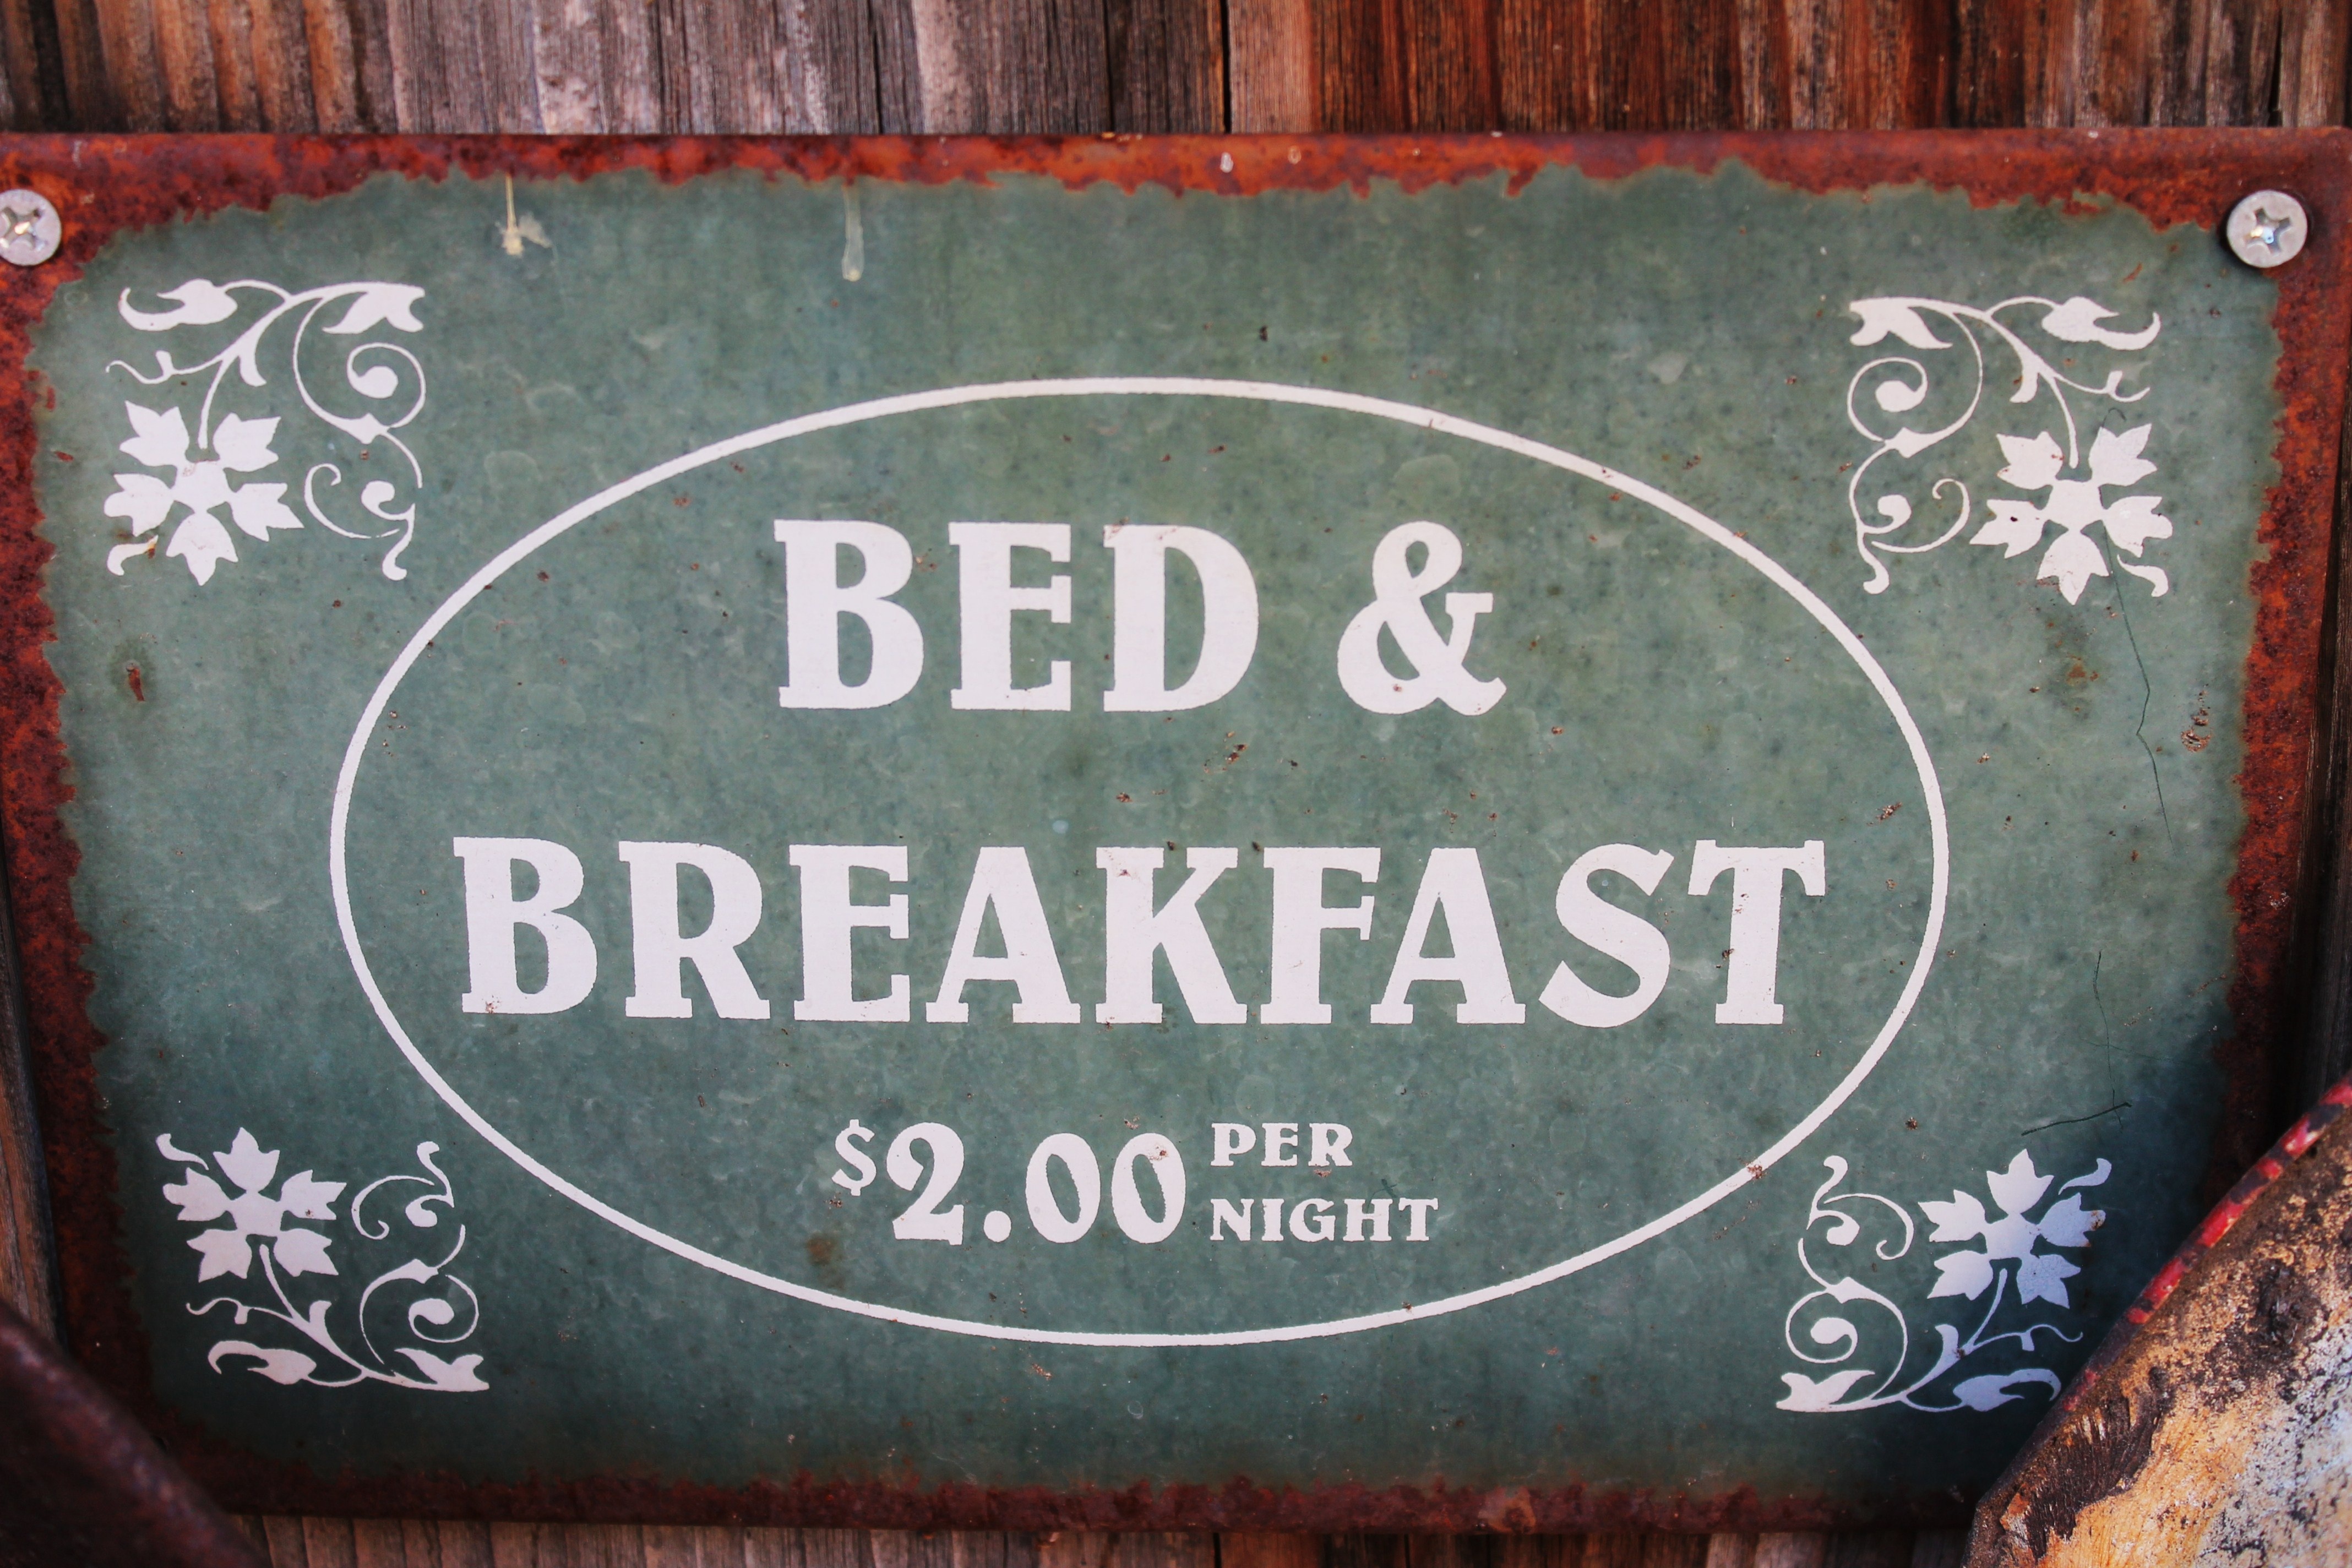
antique, travel, sign, green, sleeping, room, tourism, trip, breakfast, bedroom, art, luxury, bed, decorated, accommodation, serving, inn, historic home, amber avalona, bed and breakfast, bed breakfast, nightly rentals, complimentary breakfast, bed and breakfast sign, antique sign, romantic hotel, overnight accommodation, small lodging establishment, destination guide, guest lodging, aged sign, novelty antique, recycled art, commemorative plaque